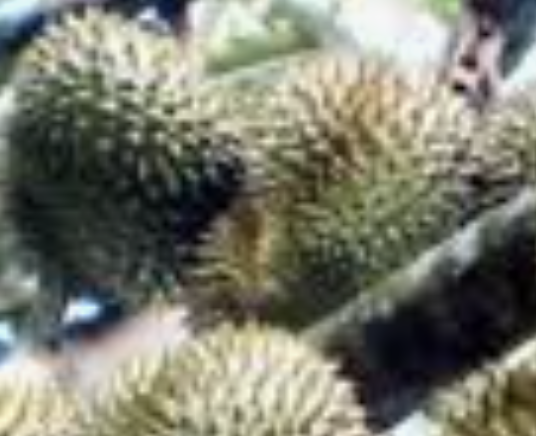
Label: fruit_rot